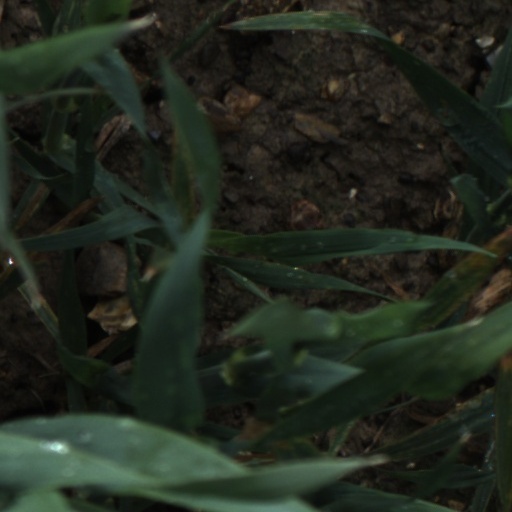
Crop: wheat